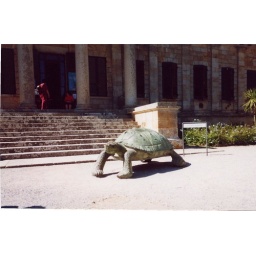
tortoise statue outside Napoleon's house in Elba